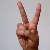
The image shows a hand gesture representing the letter 'V' in Indian Sign Language.